Ethnic groups in the Philippines

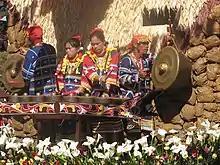
Matigsalug kulintang ensemble, 2007

The Aeta are multiple different Negrito indigenous people who live in scattered, isolated mountainous parts of the island of Luzon. As Negritos, they have skin ranges from dark to very dark brown, and possess features such as a small stature and frame; hair of a curly to kinky texture and a higher frequency of naturally lighter colour (blondism) relative to the general population, small nose, and dark brown eyes.